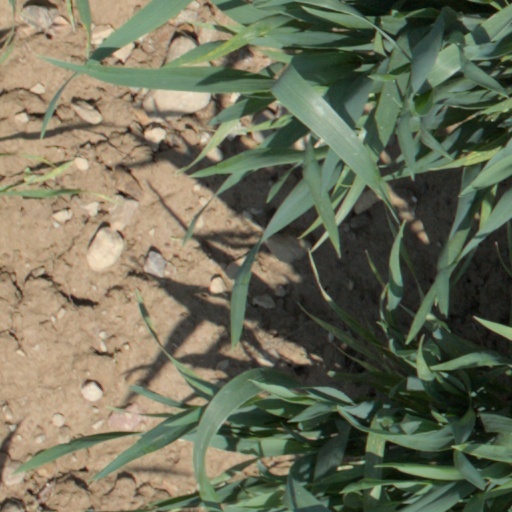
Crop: wheat